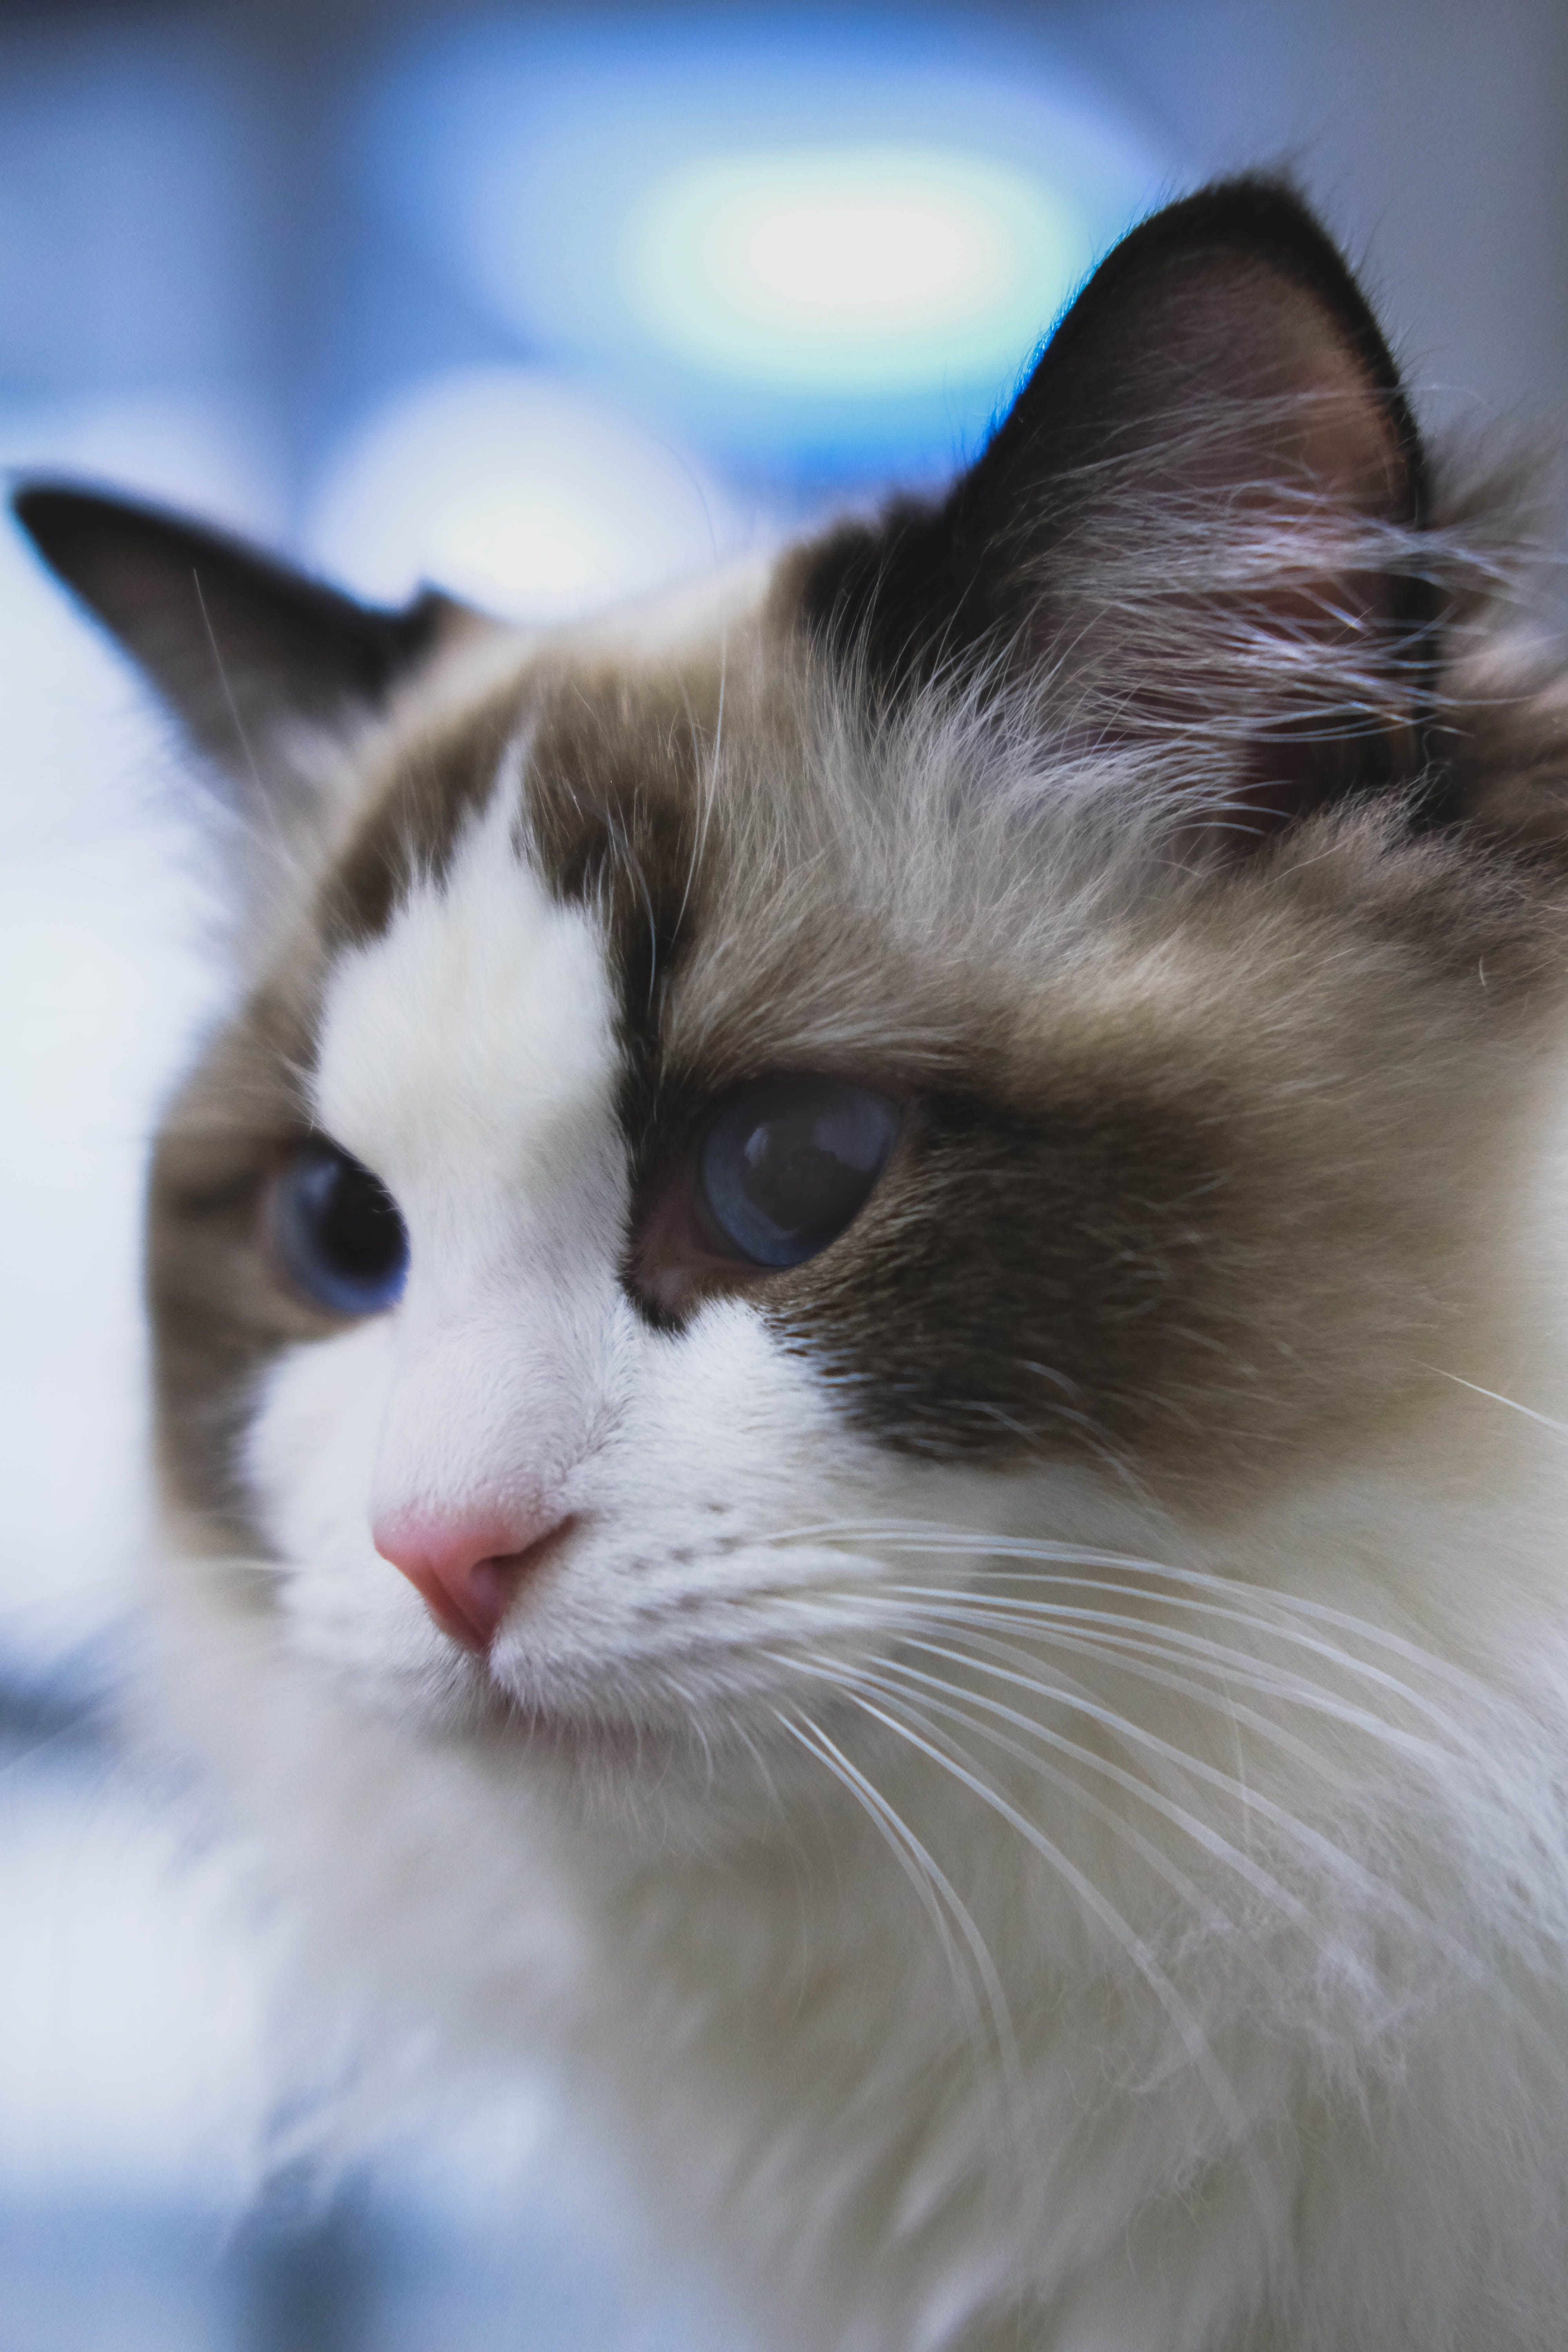
cat, mammal, vertebrate, small to medium sized cats, whiskers, felidae, ragdoll, carnivore, aegean cat, eye, snout, kitten, norwegian forest cat, snowshoe, ragamuffin, fur, Ojos azules, turkish van, domestic long haired cat, turkish angora, domestic short haired cat, balinese, javanese